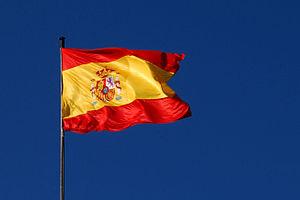
Les fêtes et jours fériés en Espagne se répartissent en deux catégories. Les fêtes nationales communes à tout le pays et les fêtes définies par les différentes communautés autonomes d'Espagne.